University of St Andrews

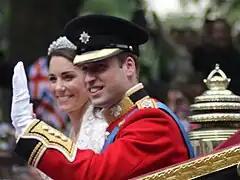
William, Prince of Wales and Catherine, Princess of Wales graduated together in 2005 with degrees in Geography and History of Art respectively.

The University of St Andrews Students' Association is the organisation that represents the student body of the University of St Andrews.